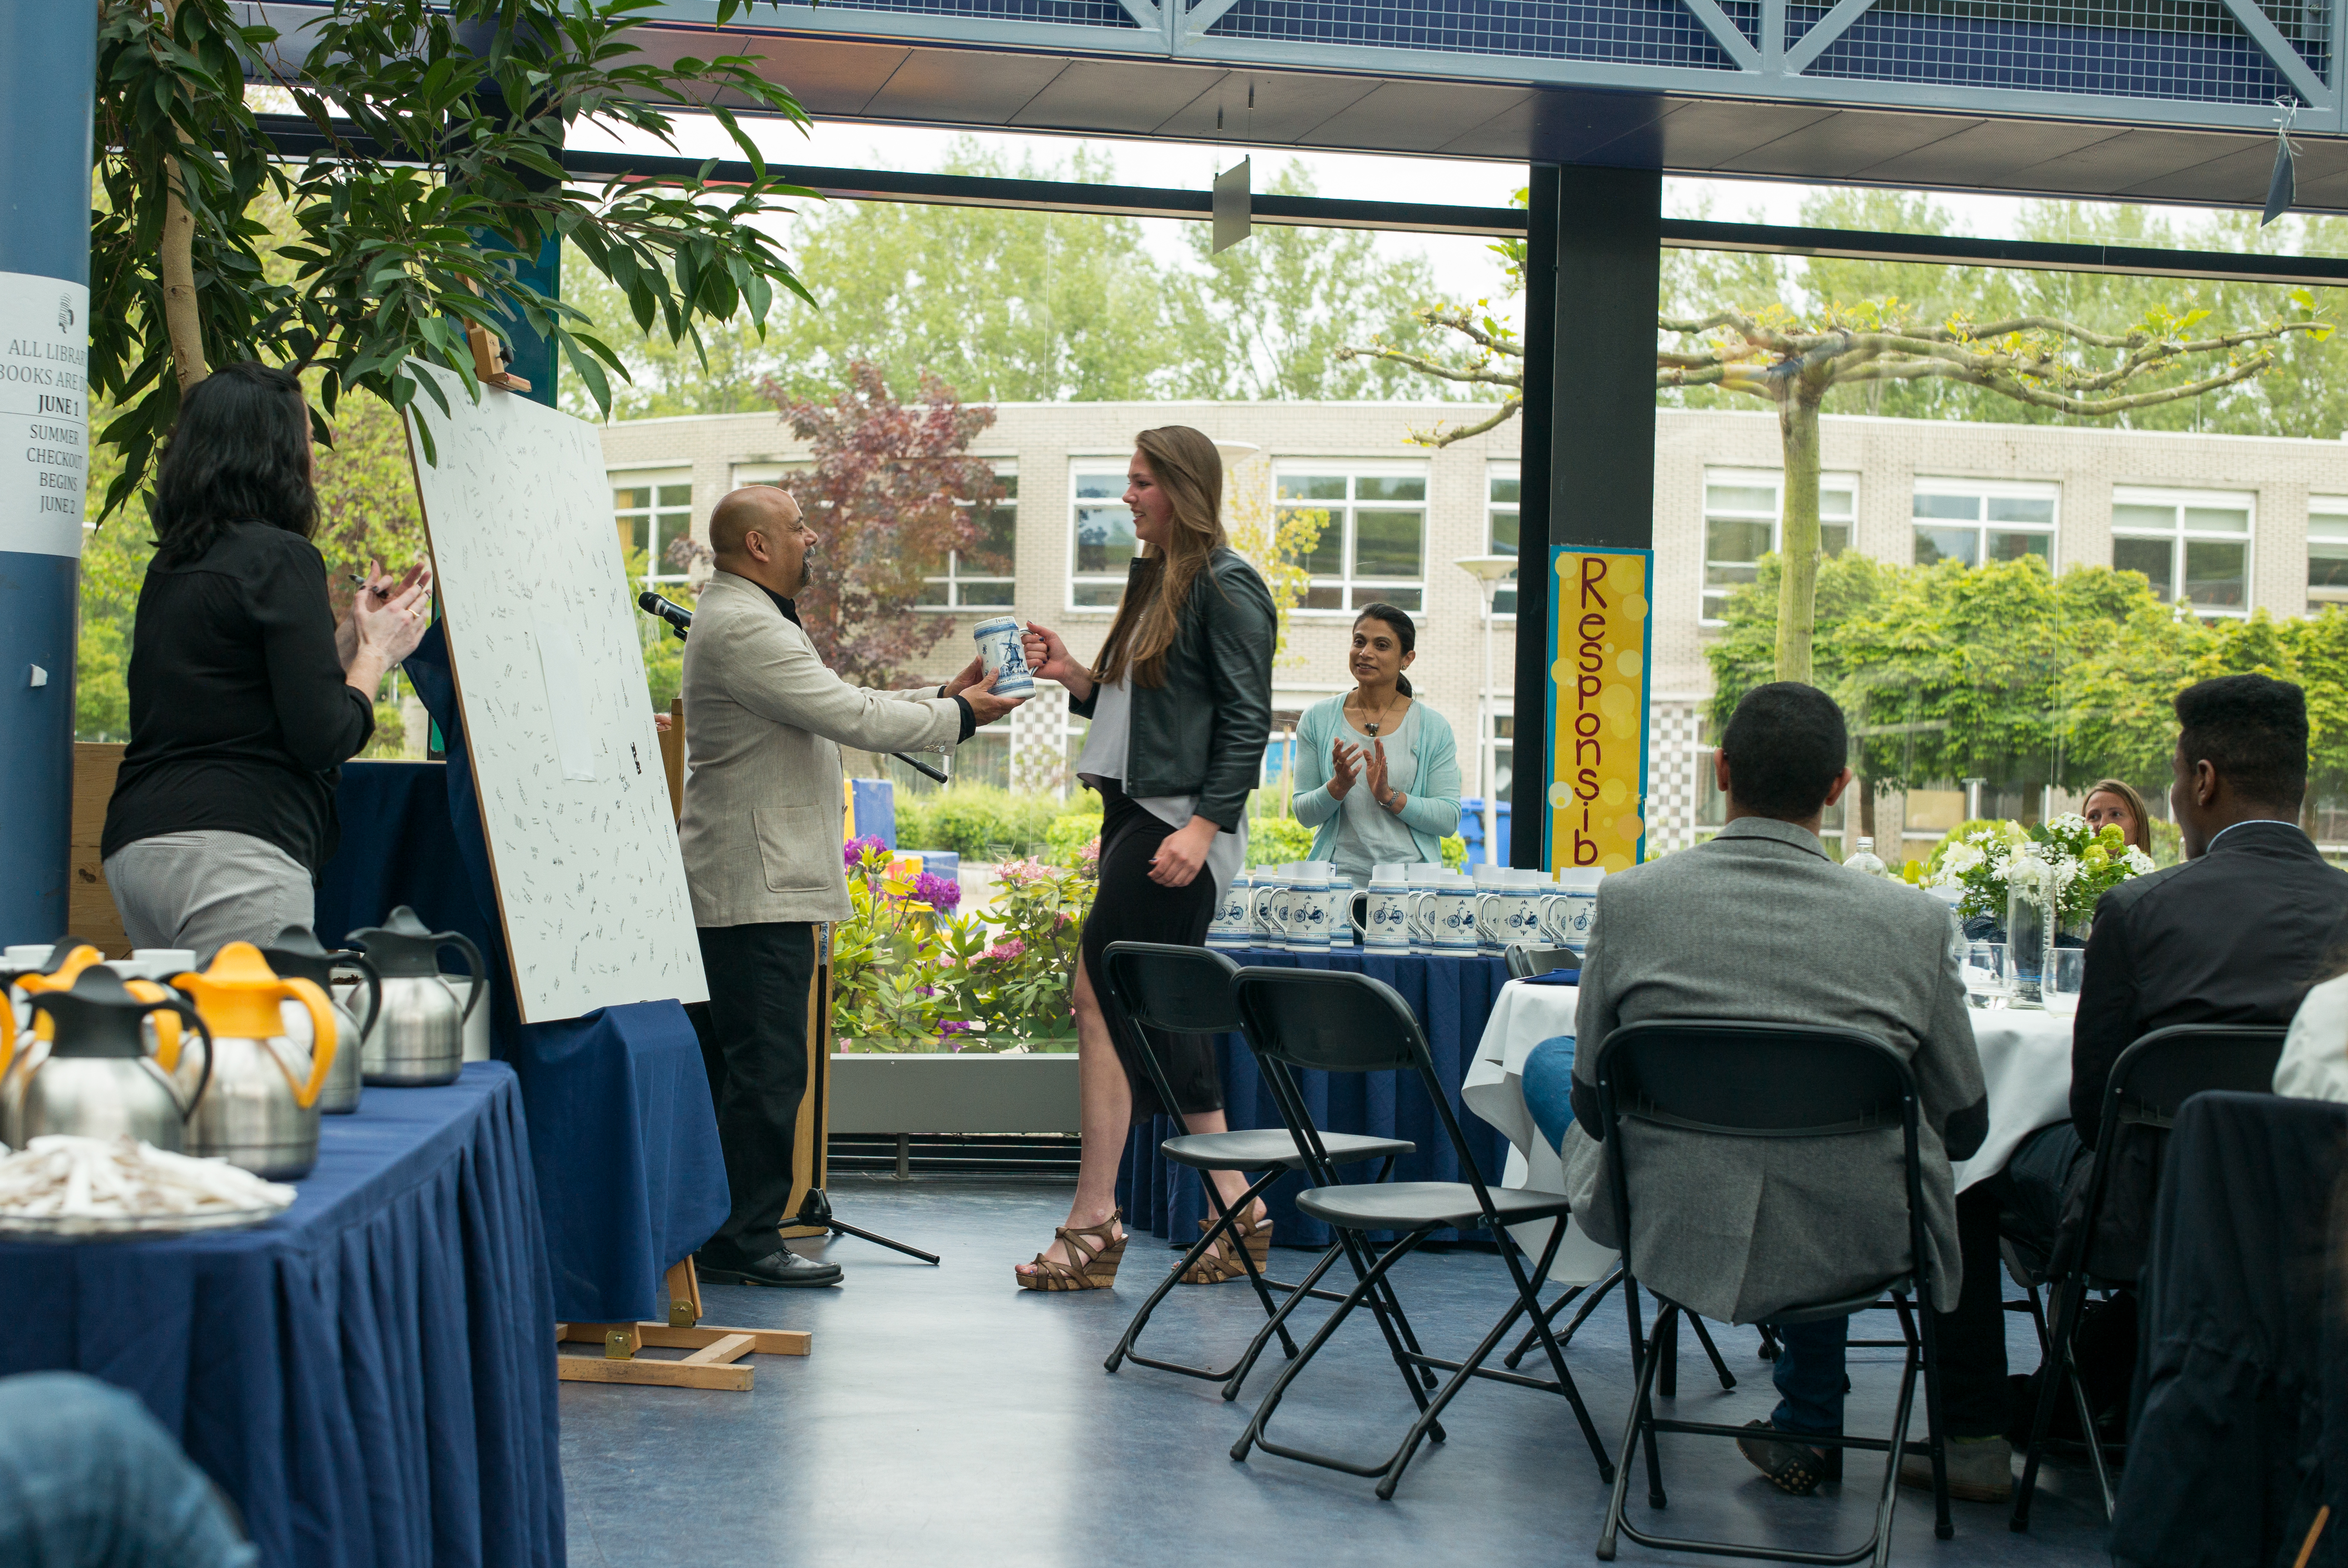
europe, meal, high, community, ash, lunch, holland, hague, netherlands, international, m, american, students, cap, 50, school, senior, leica, 240, summilux, wassenaar, graduation, gown